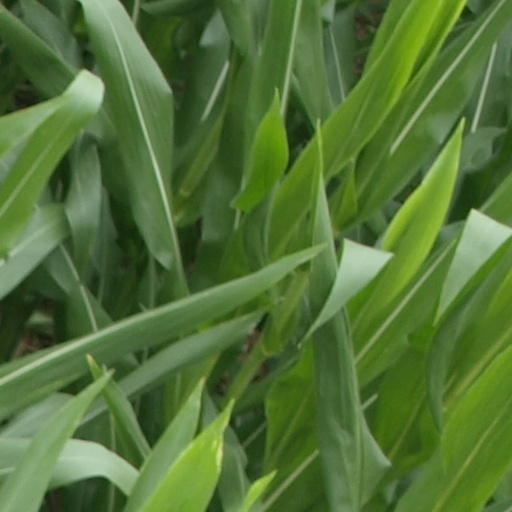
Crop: maize; corn